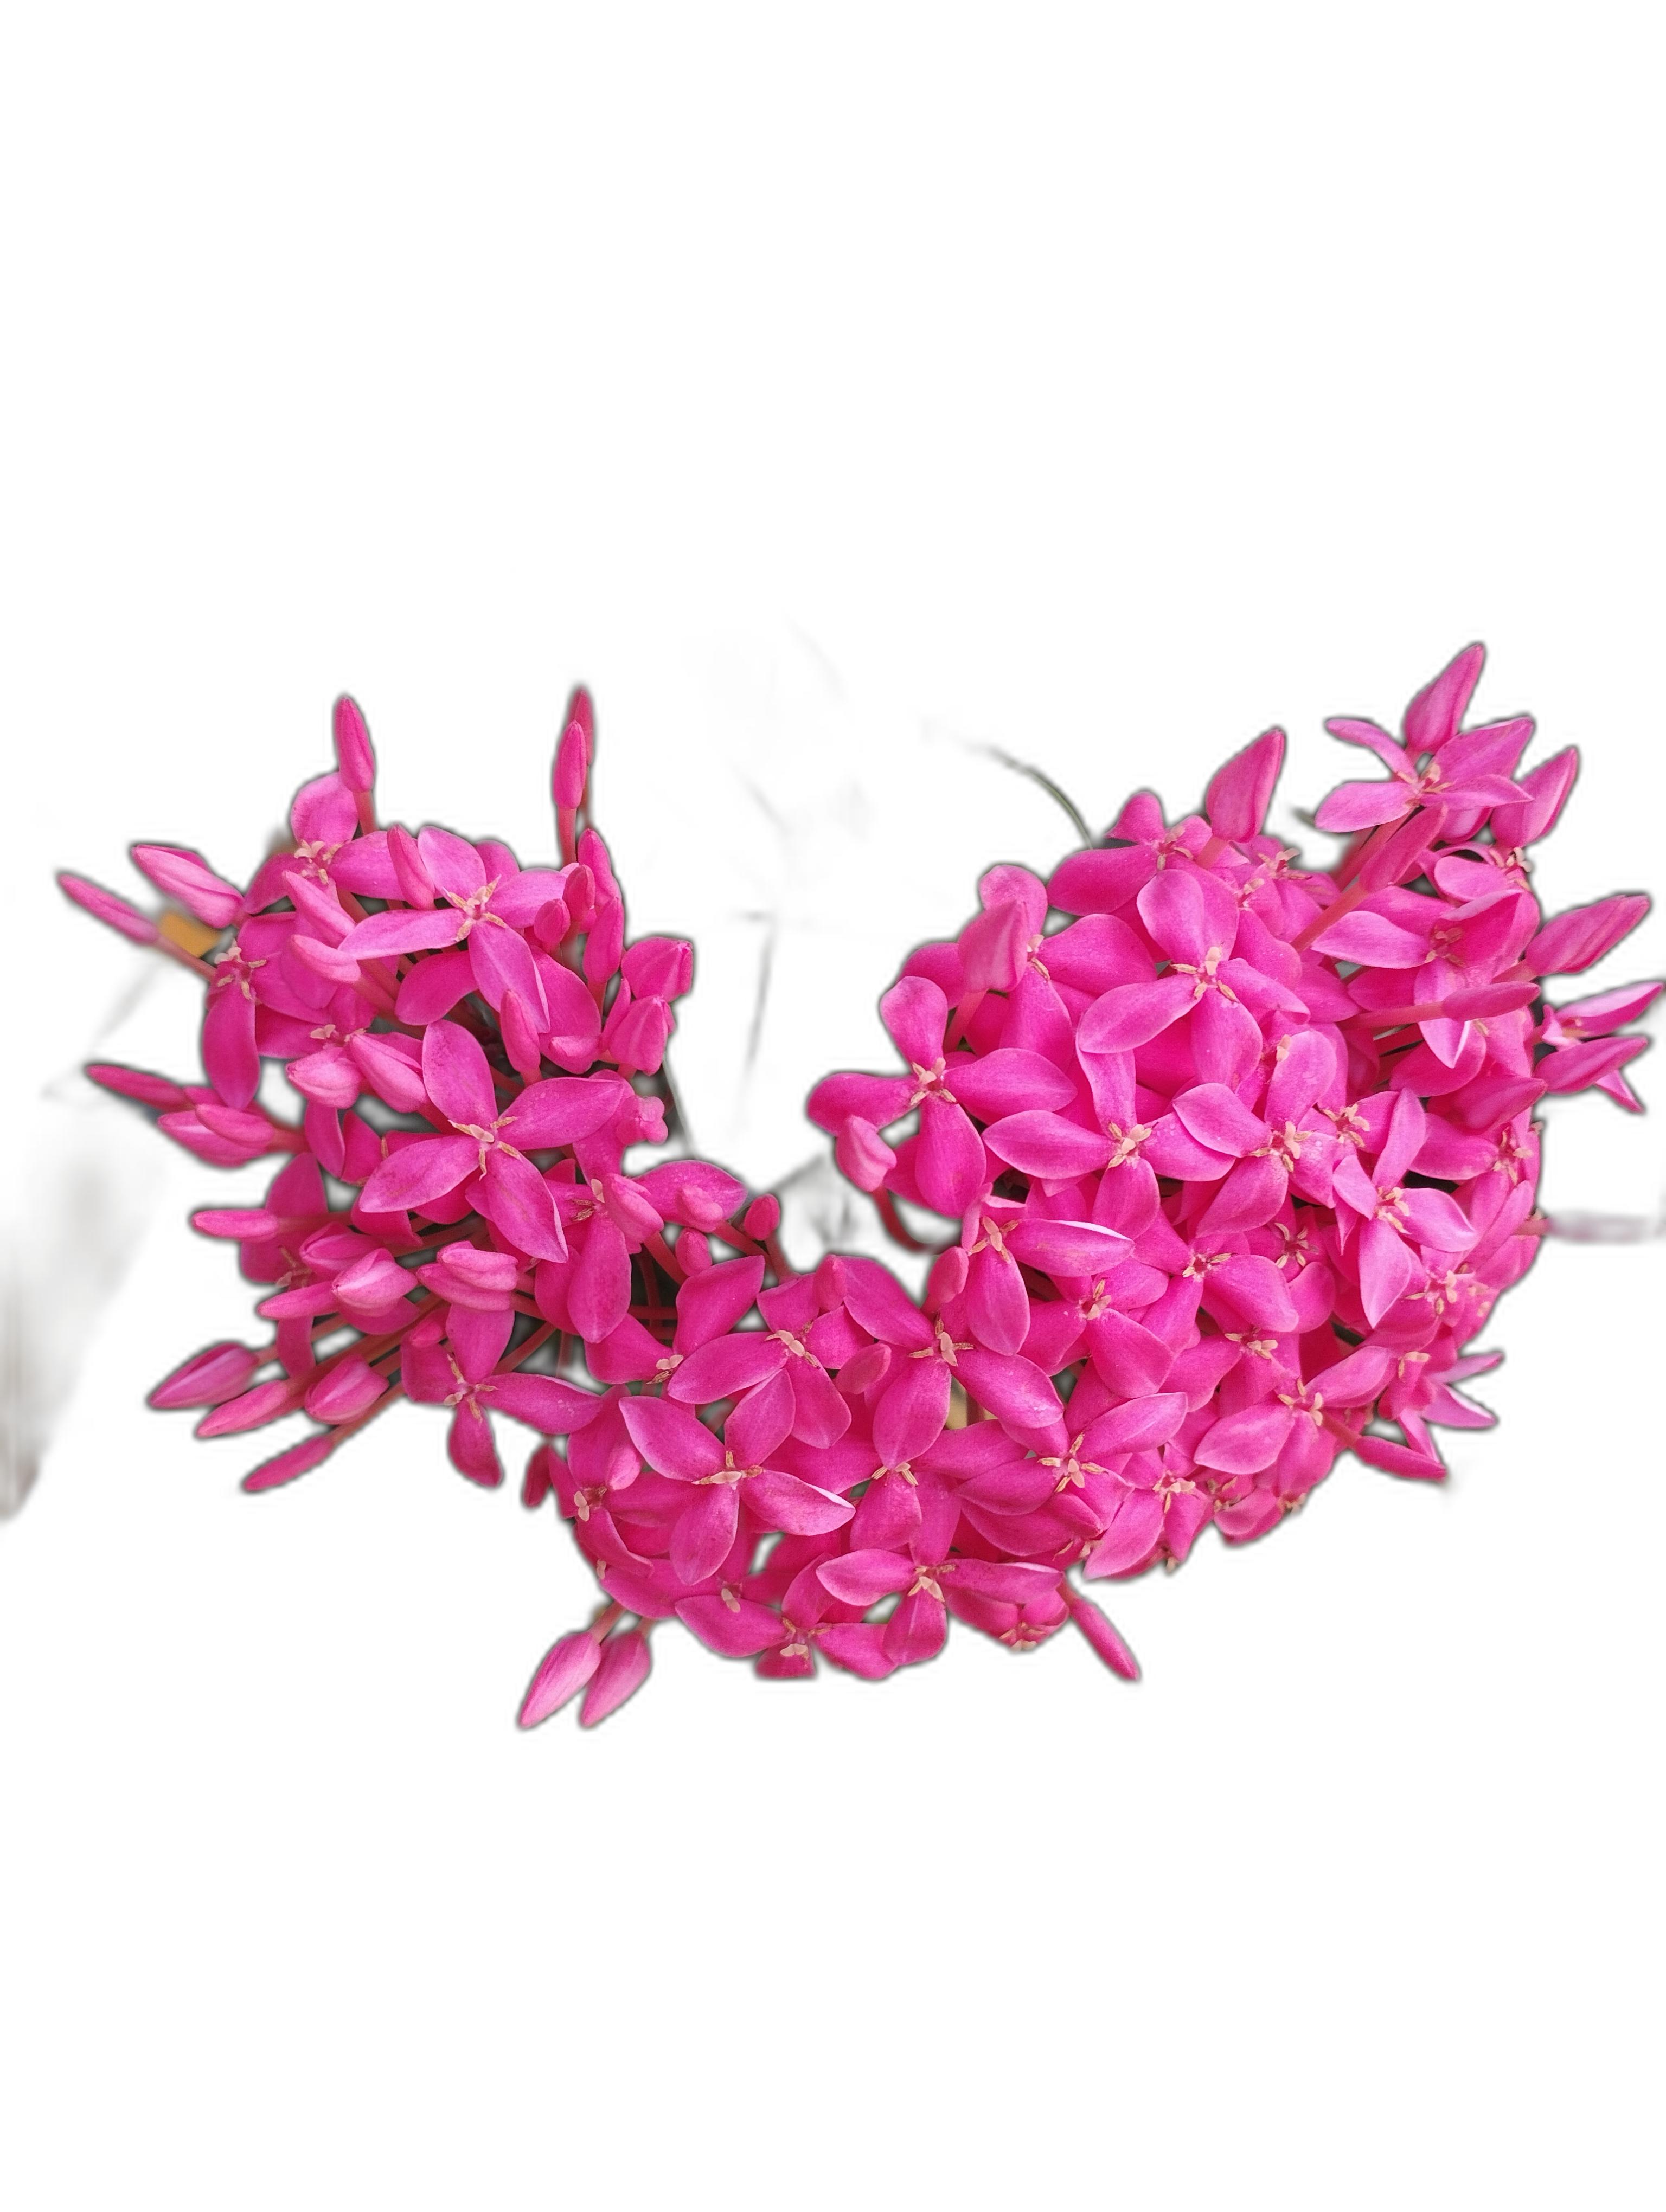
Label: Jungle geranium